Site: brandenburg
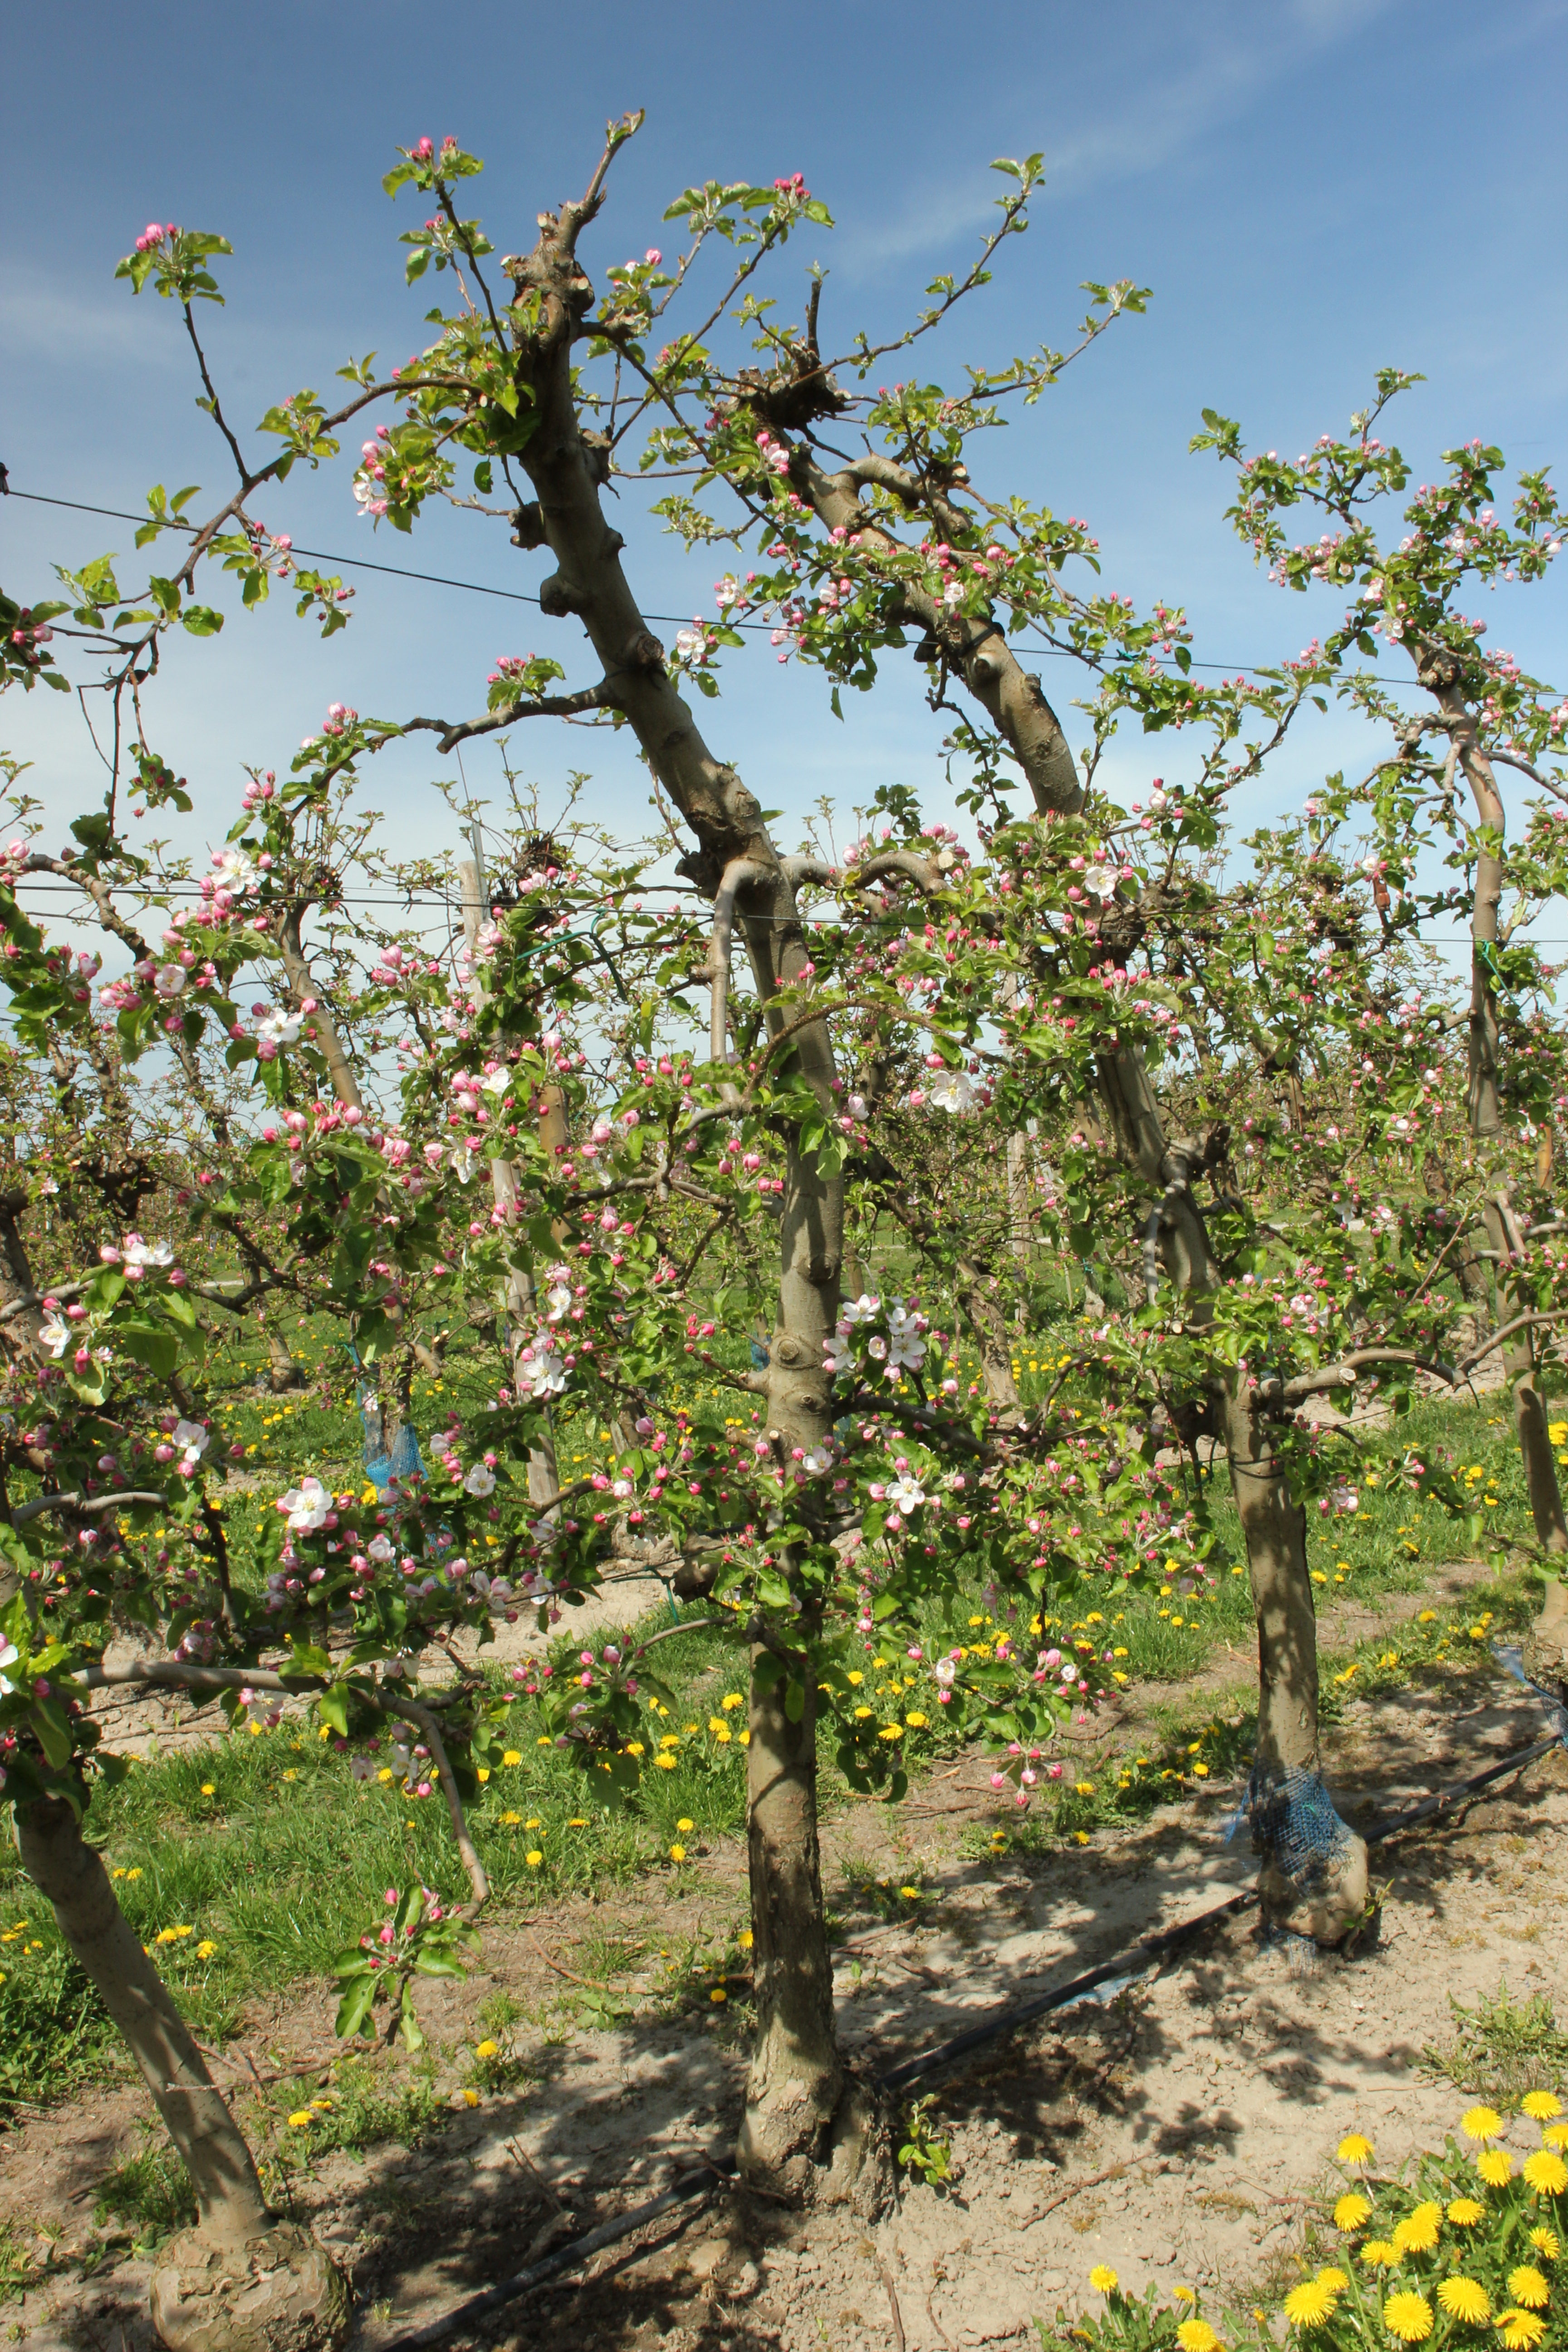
Growth stage (BBCH 57): Inflorescence emergence